Alessandro Messina (economist)

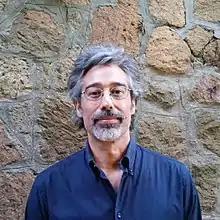

Alessandro Messina (born 1969) is an Italian economist and manager. His main fields of interest are nonprofit organizations, ethical banking and local development.